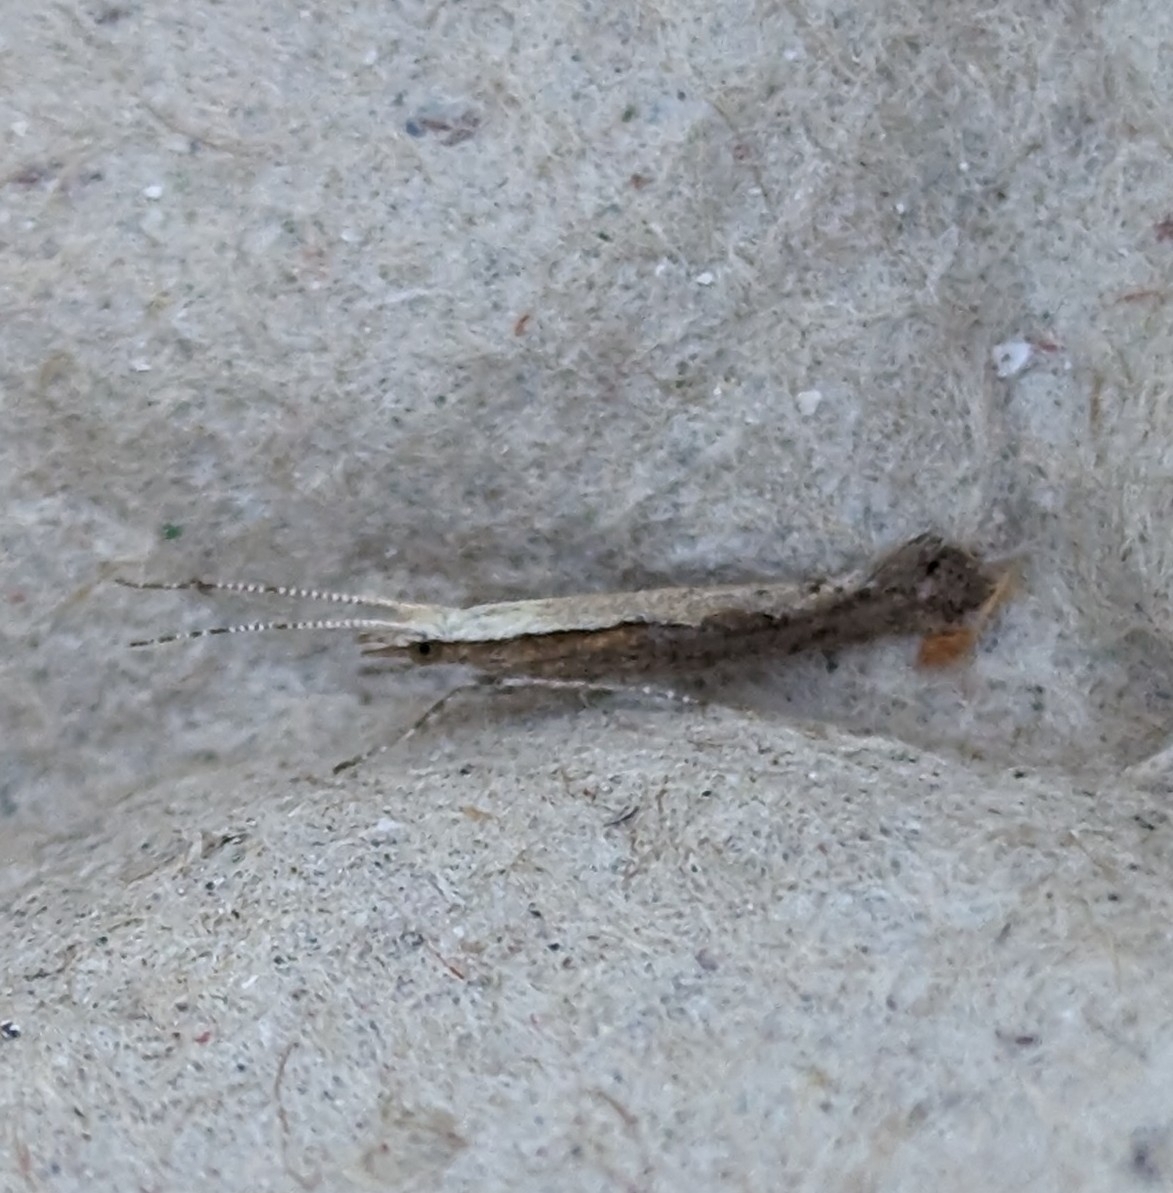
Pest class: diamondback_moth